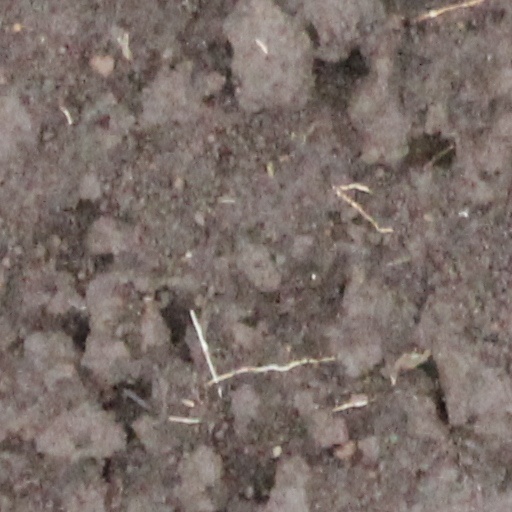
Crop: wheat